Sintra

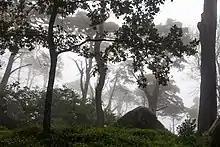
High humidity and cooler temperatures are rather frequent in the mountains of Sintra

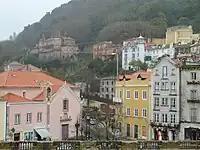
The buildings in the central square of São Martinho, across from the Sintra National Palace

The Palace of Pena, Sintra's exemplary Portuguese Romantic symbol, was initiated by the King-Consort Ferdinand, husband of Queen Maria II (1834–1853), a German-born member of the House of Saxe-Cobourg-Gotha. The palace was built over the remains of the 16th-century monastery of the Order of Saint Jerome, conserving many fundamental aspects, including the church, cloister and a few dependencies. The architecture is eclectic, influenced by many architectural styles, evidence of an era of Romanticism.